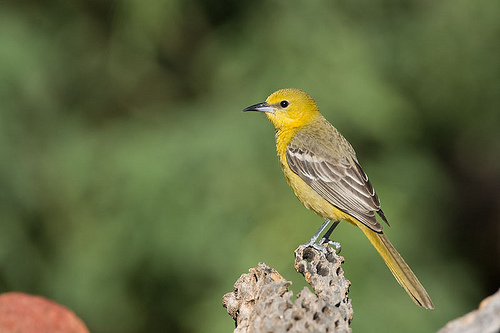
the small bird has a yellow body and grey wing feathers.
this is a yellow bird with grey wings and a small black beak.
this bird has a short curved bill, a gray superciliary, and a yellow breast.
yellow bird with grey, brown and white primaries and secondaries.
this bird is yellow and black in color with a black beak, and yellow eye rings.
this bird has feathers that are grey with a yellow bellythe bird is small with a pointy beak, has a yellow body, and grey and white feathers on it's wings.
this bird has a bright yellow crown, with a muted yellow breast and tail, and grey and white wings.
this bird is yellow with grey and has a very short beak.
this yellow bird has black and white wings, a yellow body, small black eyes in a small head and appointed beak.
Species: Hooded Oriole